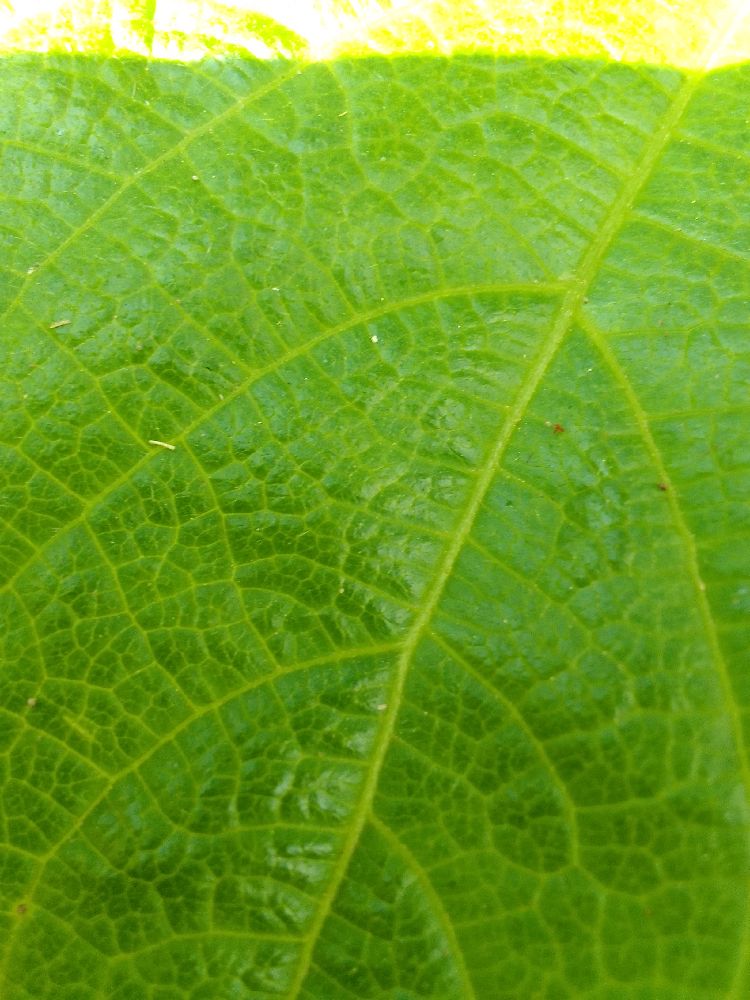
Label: healthy